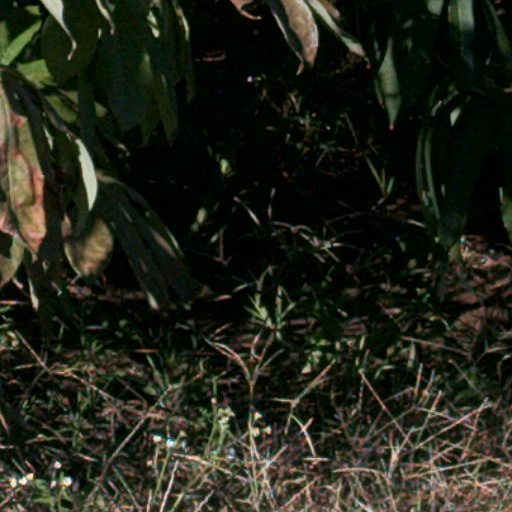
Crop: cassava